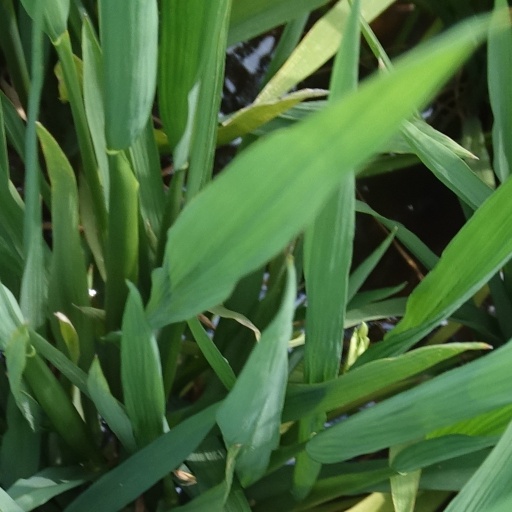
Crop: rice